Geretta Geretta

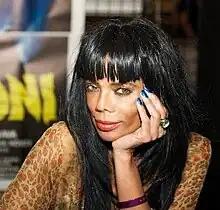

Geretta Geretta is an American actress, director and screenwriter who has worked in Ireland, South Africa, Italy, Switzerland, and the United States. Her film roles include several Italian horror films, including Lucio Fulci's "Murder Rock" (1984) and Lamberto Bava's "Demons" (1985). Geretta has completed the MFA program in screenwriting at the American Film Institute.